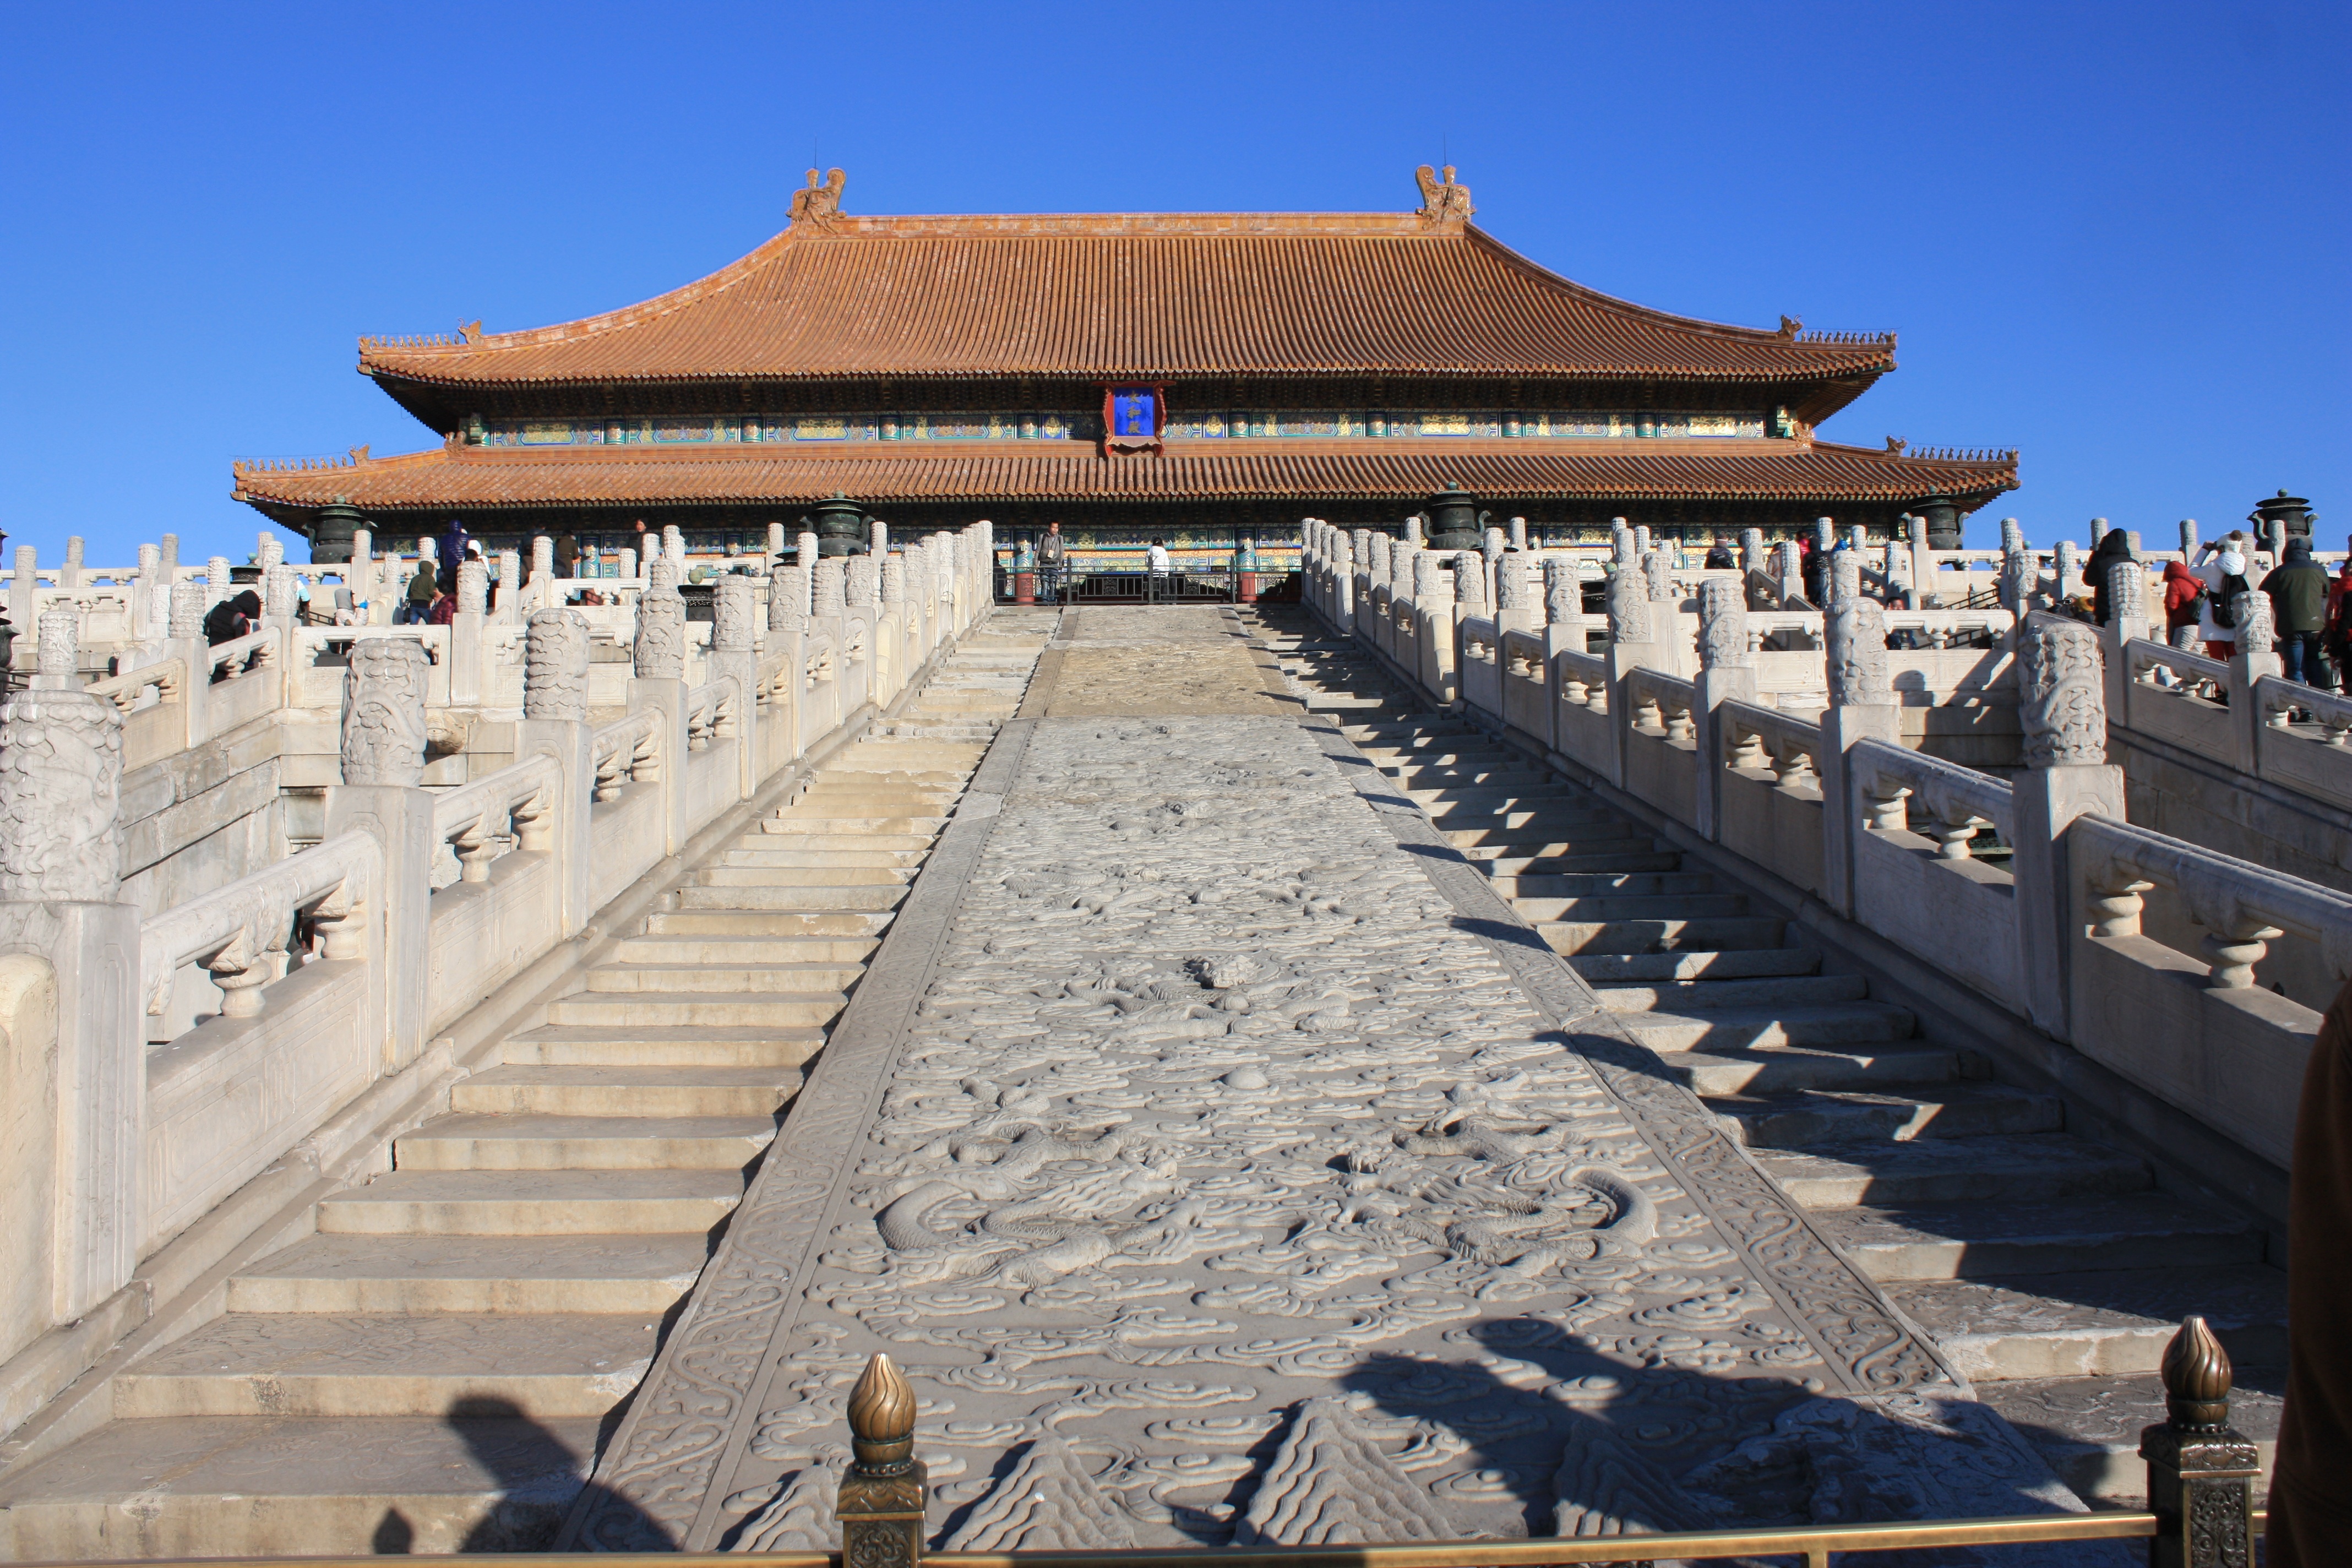
structure, palace, travel, tower, landmark, tourism, world heritage, temple, beijing, unesco, china, forbidden city, historic site, ancient history, imperial palace